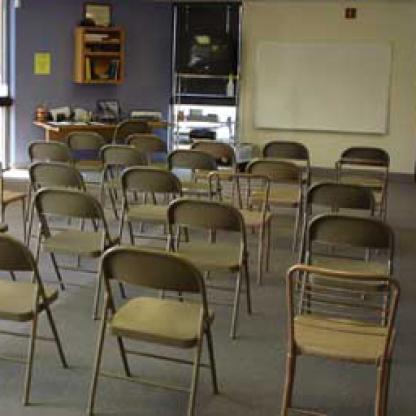
Scene: Indoor